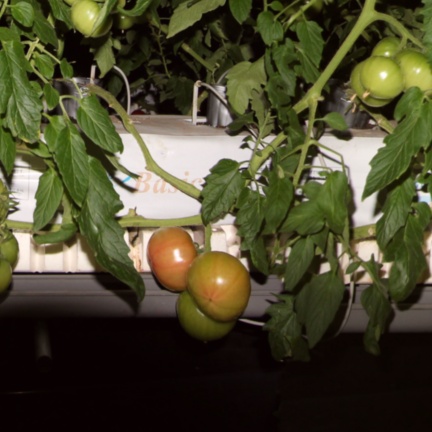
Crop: tomato